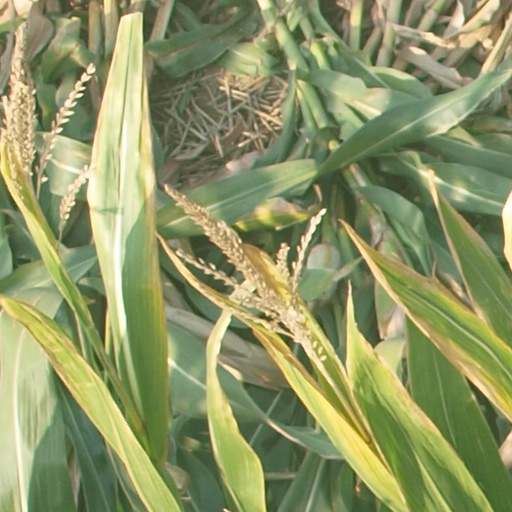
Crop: maize; corn